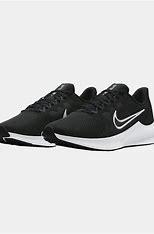
Brand: Nike
Model: Downshifter 11